Rebecca S. Nichols

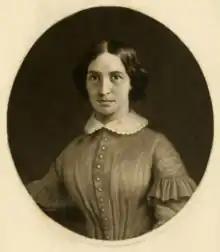

Rebecca S. Nichols (Reed; pen names, Ellen and Kate Cleaveland; October 28, 1819 – June 21, 1903) was a 19th American poet. She was among the first of the writers in the "young West" to receive popular recognition for her prose and poetry.